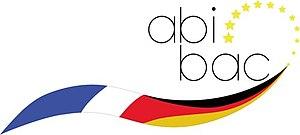
Le logo Abibac a été développé par les élèves du lycée Georges-Clémenceau de Montpellier et du Wentzinger Gymnasium de Freiburg, à l'issue d'un concours organisé lors de l'année franco-allemande en 2013.
AbiBac est la contraction de Abitur et baccalauréat. L'obtention simultanée des deux diplômes est proposée dans certains lycées à la suite de l'accord du 31 mai 1994 signé entre l'Allemagne et la France, l'Accord intergouvernemental franco-allemand.